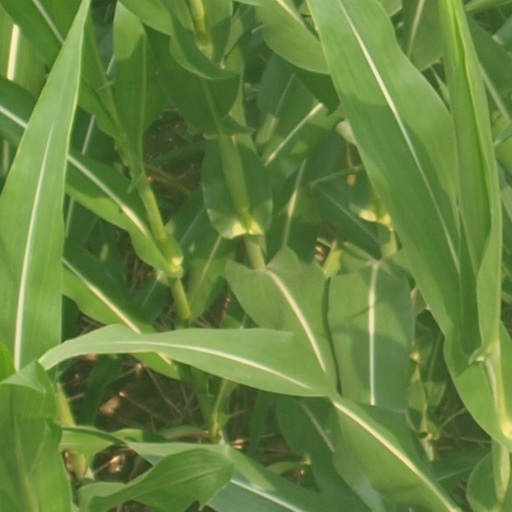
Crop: maize; corn